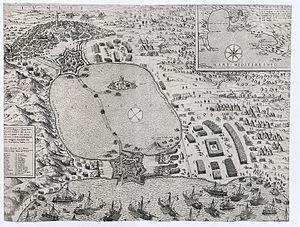
Abû `Abd Allâh Muhammad VI ibn al-Hasan est le dernier sultan de la dynastie des Hafsides, établi sur le trône ancestral par les Espagnols après la reprise de Tunis en 1573, son frère refusant les conditions trop humiliantes imposées par Don Juan d'Autriche. Son règne cesse l’année suivante, avec la reprise définitive de la ville par les Ottomans, et il meurt en captivité à Constantinople.